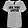
Label: T - shirt / top